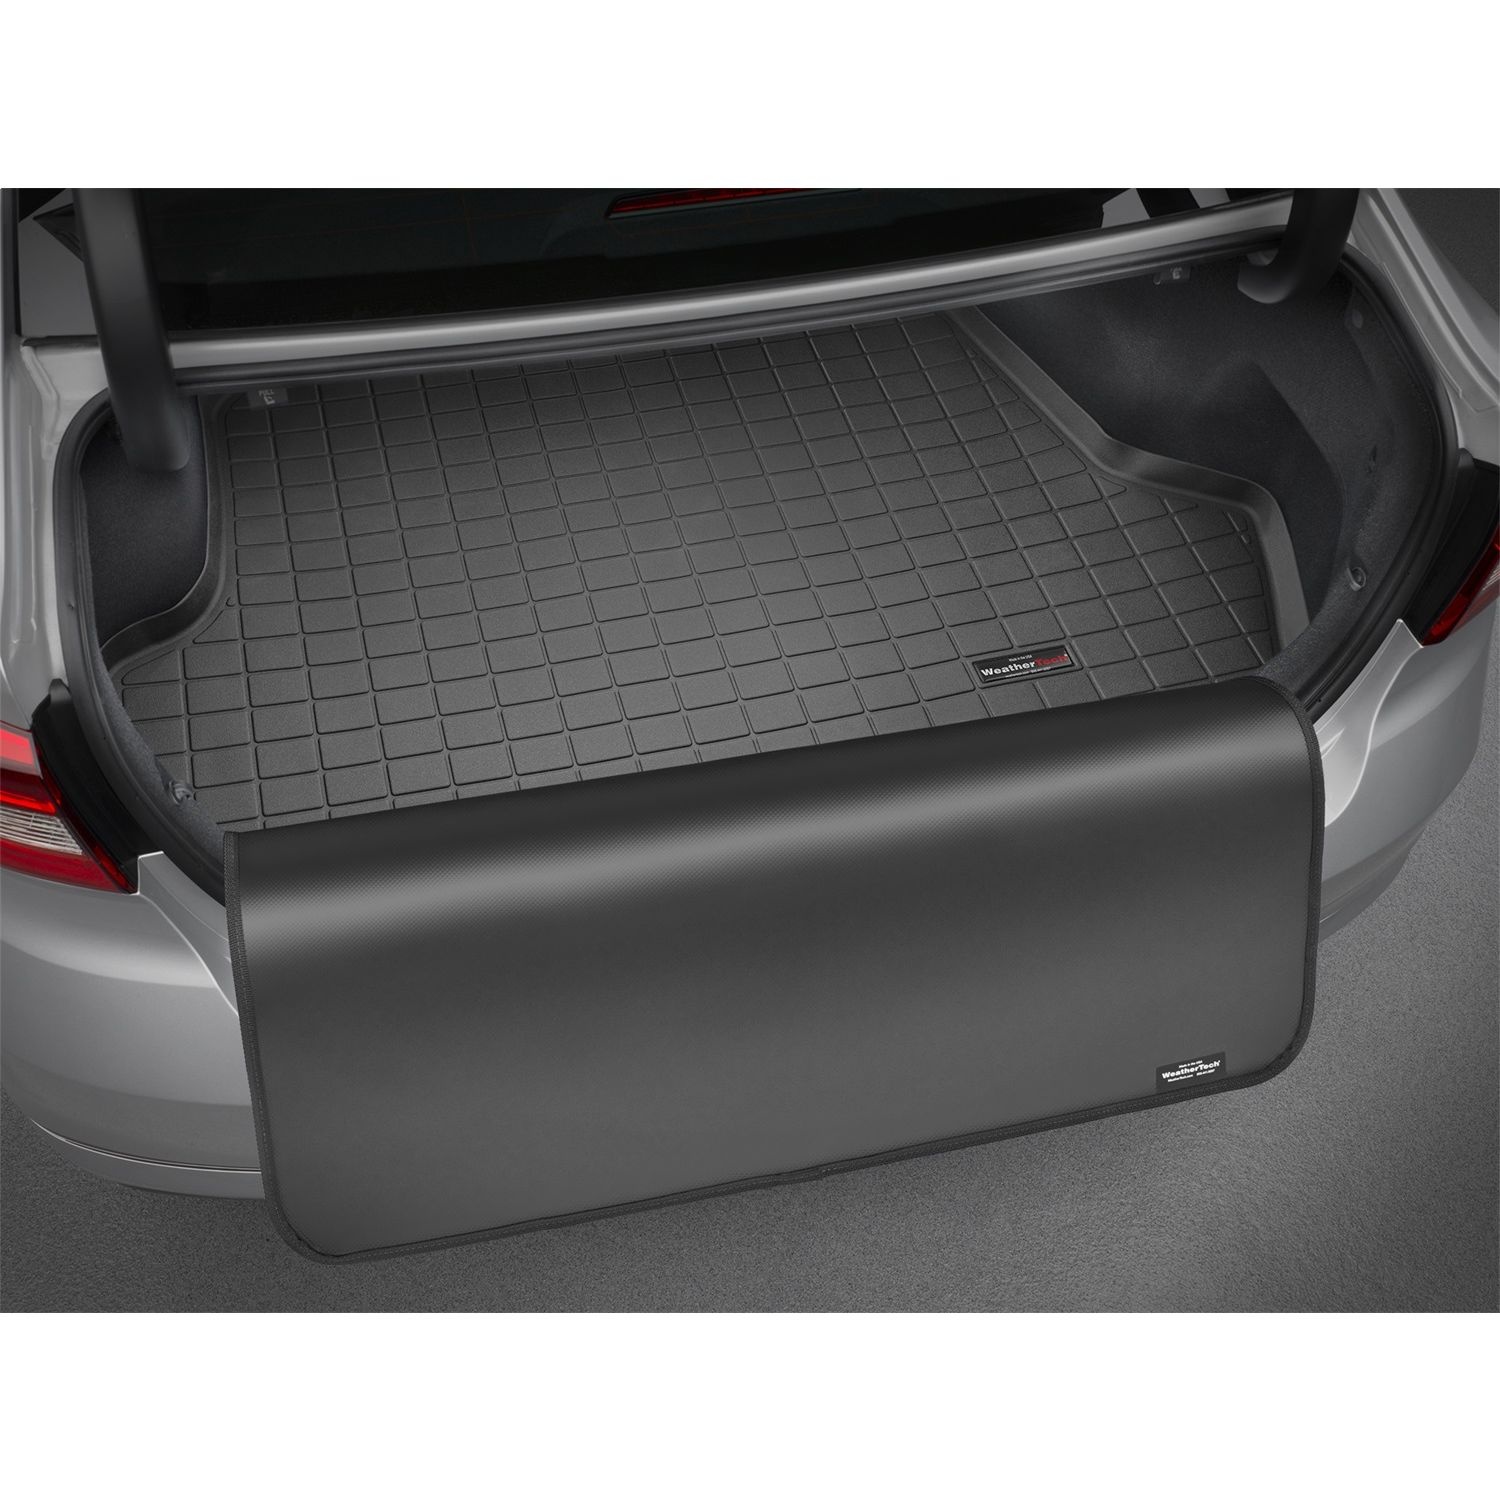
WeatherTech Cargo Liner W/Bumper Protector 42525SK
WeatherTech Cargo Liners provide complete trunk - cargo area protection. Our cargo liners are computer designed to fit your vehicle and have a raised lip to keep spills, dirt and grease off your vehicles interior, protecting your carpeting from normal wear and tear. Made from a proprietary custom blended TPO (thermopolyolefin) that is not only wear resistant, but also remains flexible under temperature extremes. The WeatherTech Cargo Liner features a textured finish which helps to keep cargo from shifting, and is perfect for hauling just about anything. Available in three colors, Black, Tan or Grey. Available for car trunks, SUVs and minivans. WeatherTech Bumper Protector is a great addition to your Cargo Liner to help protect the surface of your vehicle's bumper from dings and scratches when loading or unloading personal items or pets. The Bumper Protector is made from highly durable vinyl fabric that easily snaps onto your Cargo Liner by stainless, rust resistant snaps. The WeatherTech Bumper Protector comes in two sizes: 30 in. long x 30 in. wide and 30 in. long x 40 in. wide. Bumper Protectors are vehicle specific so the correct size option will be shown for your vehicle. Provides Complete Trunk/Cargo Area Protection Computer Designed To Fit Your Vehicle Raised Lip To Keep Spills/Dirt/Grease Off Interior Made From Proprietary Custom Blended TPO Flexible Under Extreme Temperatures Textured Finish Keeps Cargo From Shifting Easy Installation Quick And Easy Cleanup Attributes GTIN: 00787765957489 Brand Name: Weathertech Color: Gray Material: Rubber WARNING CA Proposition 65 Message: WARNING: Cancer and Reproductive Harm WARNING CA Proposition 65: Yes Extended Information Country of Origin: US Life Cycle Status: Available To Order Packing Information Quantity of Each: 1 Package UOM: EA Dimension: 55 x 9 x 9 inches Weight: 10 lb
Brand: WeatherTech
Category: Vehicles & Parts > Vehicle Parts & Accessories > Vehicle Storage & Cargo > Motor Vehicle Cargo Nets